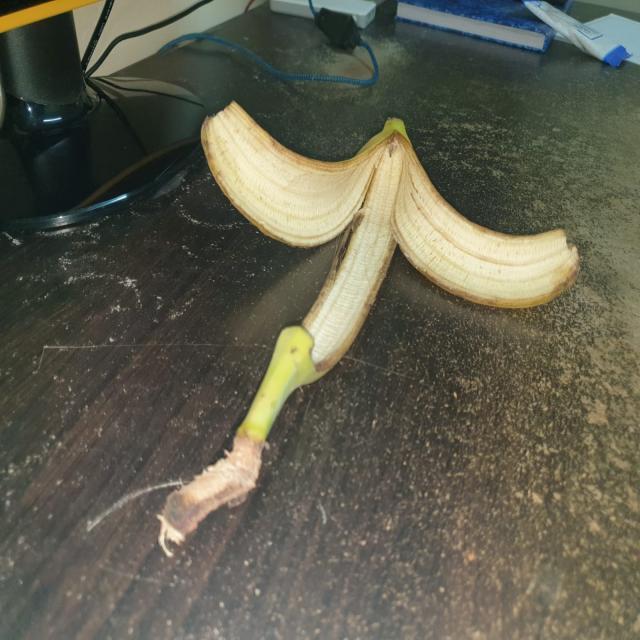
Label: bananas